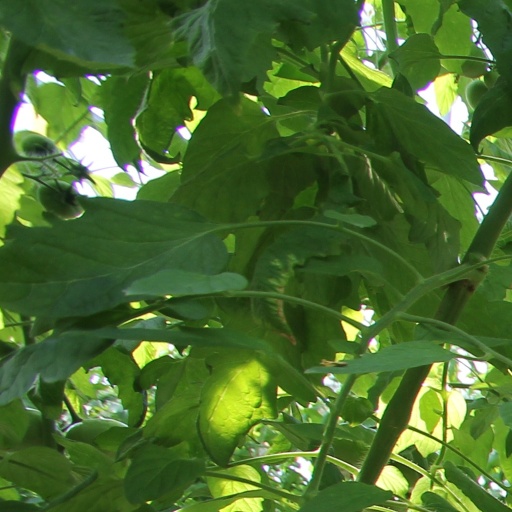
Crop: tomato